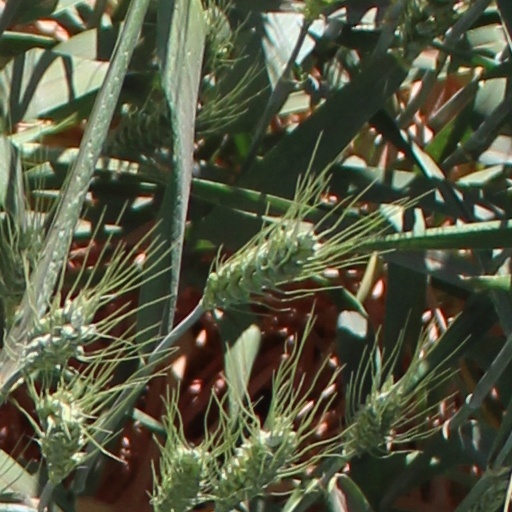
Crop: wheat